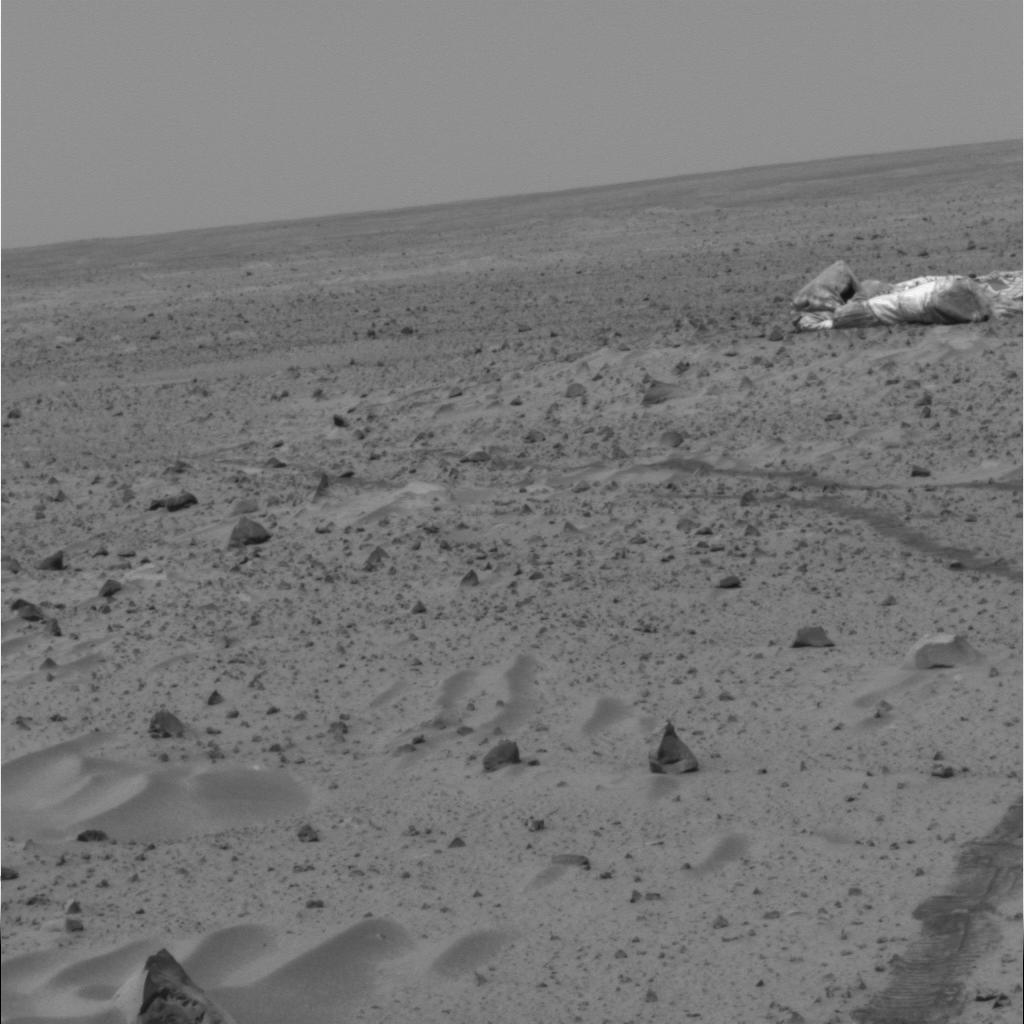
Surface features visible: Other Hardware, Rover Tracks, Float Rocks, Clasts, Dunes/Ripples, Soil, Distant Vista, Sky, Rover Parts